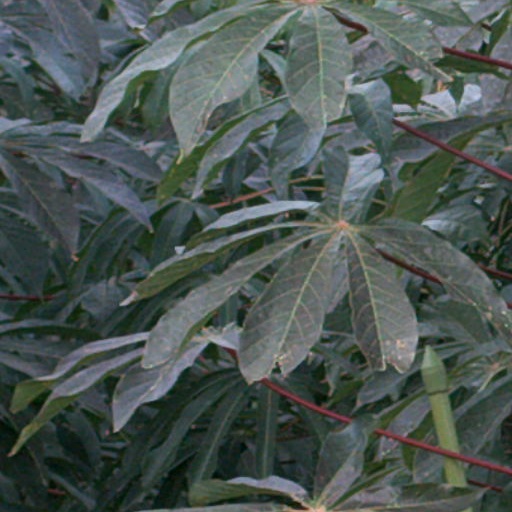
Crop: cassava